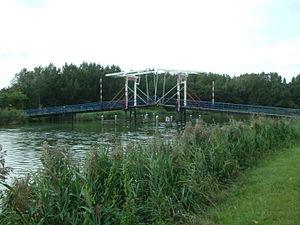
Les ponts sur la Rotte sont situés tout au long de la rivière de la Hollande-Méridionale, la Rotte, de la ville de Hollevoeterbrug à la Nouvelle Meuse à Rotterdam, en passant par la ville de Moerkapelle. Cette voie d'eau est navigable sur tout son parcours.